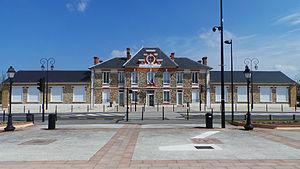
Le Coudray-Montceaux est une commune française située à trente-cinq kilomètres au sud-est de Paris dans le département de l'Essonne en région Île-de-France.